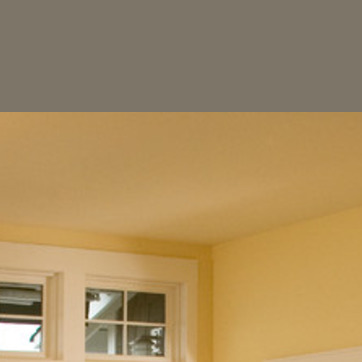
Material: painted